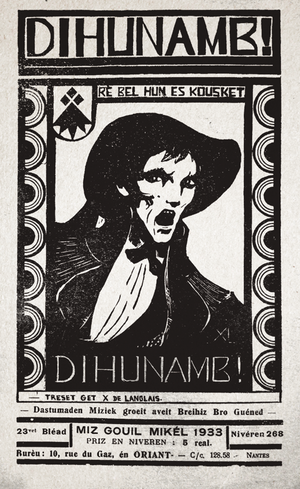
Dihunamb !, est le nom d'une revue mensuelle en breton vannetais, qui paraît de 1905 à 1944. La revue porte le sous-titre : « Dastumaden miziek groeit aveit Breihiz Bro Guéned ».